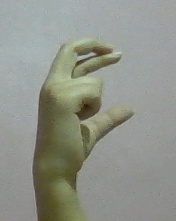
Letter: thal